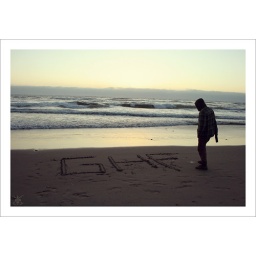
from coast to coast where ever I go - my gorilla family will always be in my heart.